Asalha Puja

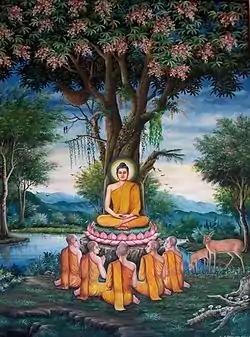
The sermon in the Deer Park as depicted at Wat Chedi Liam, Thailand

Āsāḷha Pūjā is a Theravada Buddhist festival which typically takes place in July, on the full moon of the Āsādha month. It is celebrated in Indonesia, Cambodia, Thailand, Sri Lanka, Laos, Myanmar and in other countries with Theravada Buddhist populations. In Indonesia, the festival is centered at Mendut Temple and Borobudur Temple, Central Java.